Kristin Ytterstad Pettersen

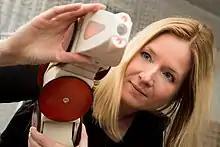
Pettersen with one of her snakebots

Kristin Ytterstad Pettersen (born 28 January 1969) is a Norwegian control systems researcher known for her contributions to nonlinear control and robotics, particularly snake robots and marine robotics. She is a Professor in the Department of Engineering Cybernetics at the Norwegian University of Science and Technology (NTNU), where she has been a faculty member since 1996. She is internationally recognized for her contributions to nonlinear control and robotics, particularly in the fields of marine robotics, snake robots, and autonomous vehicles.